Qazı
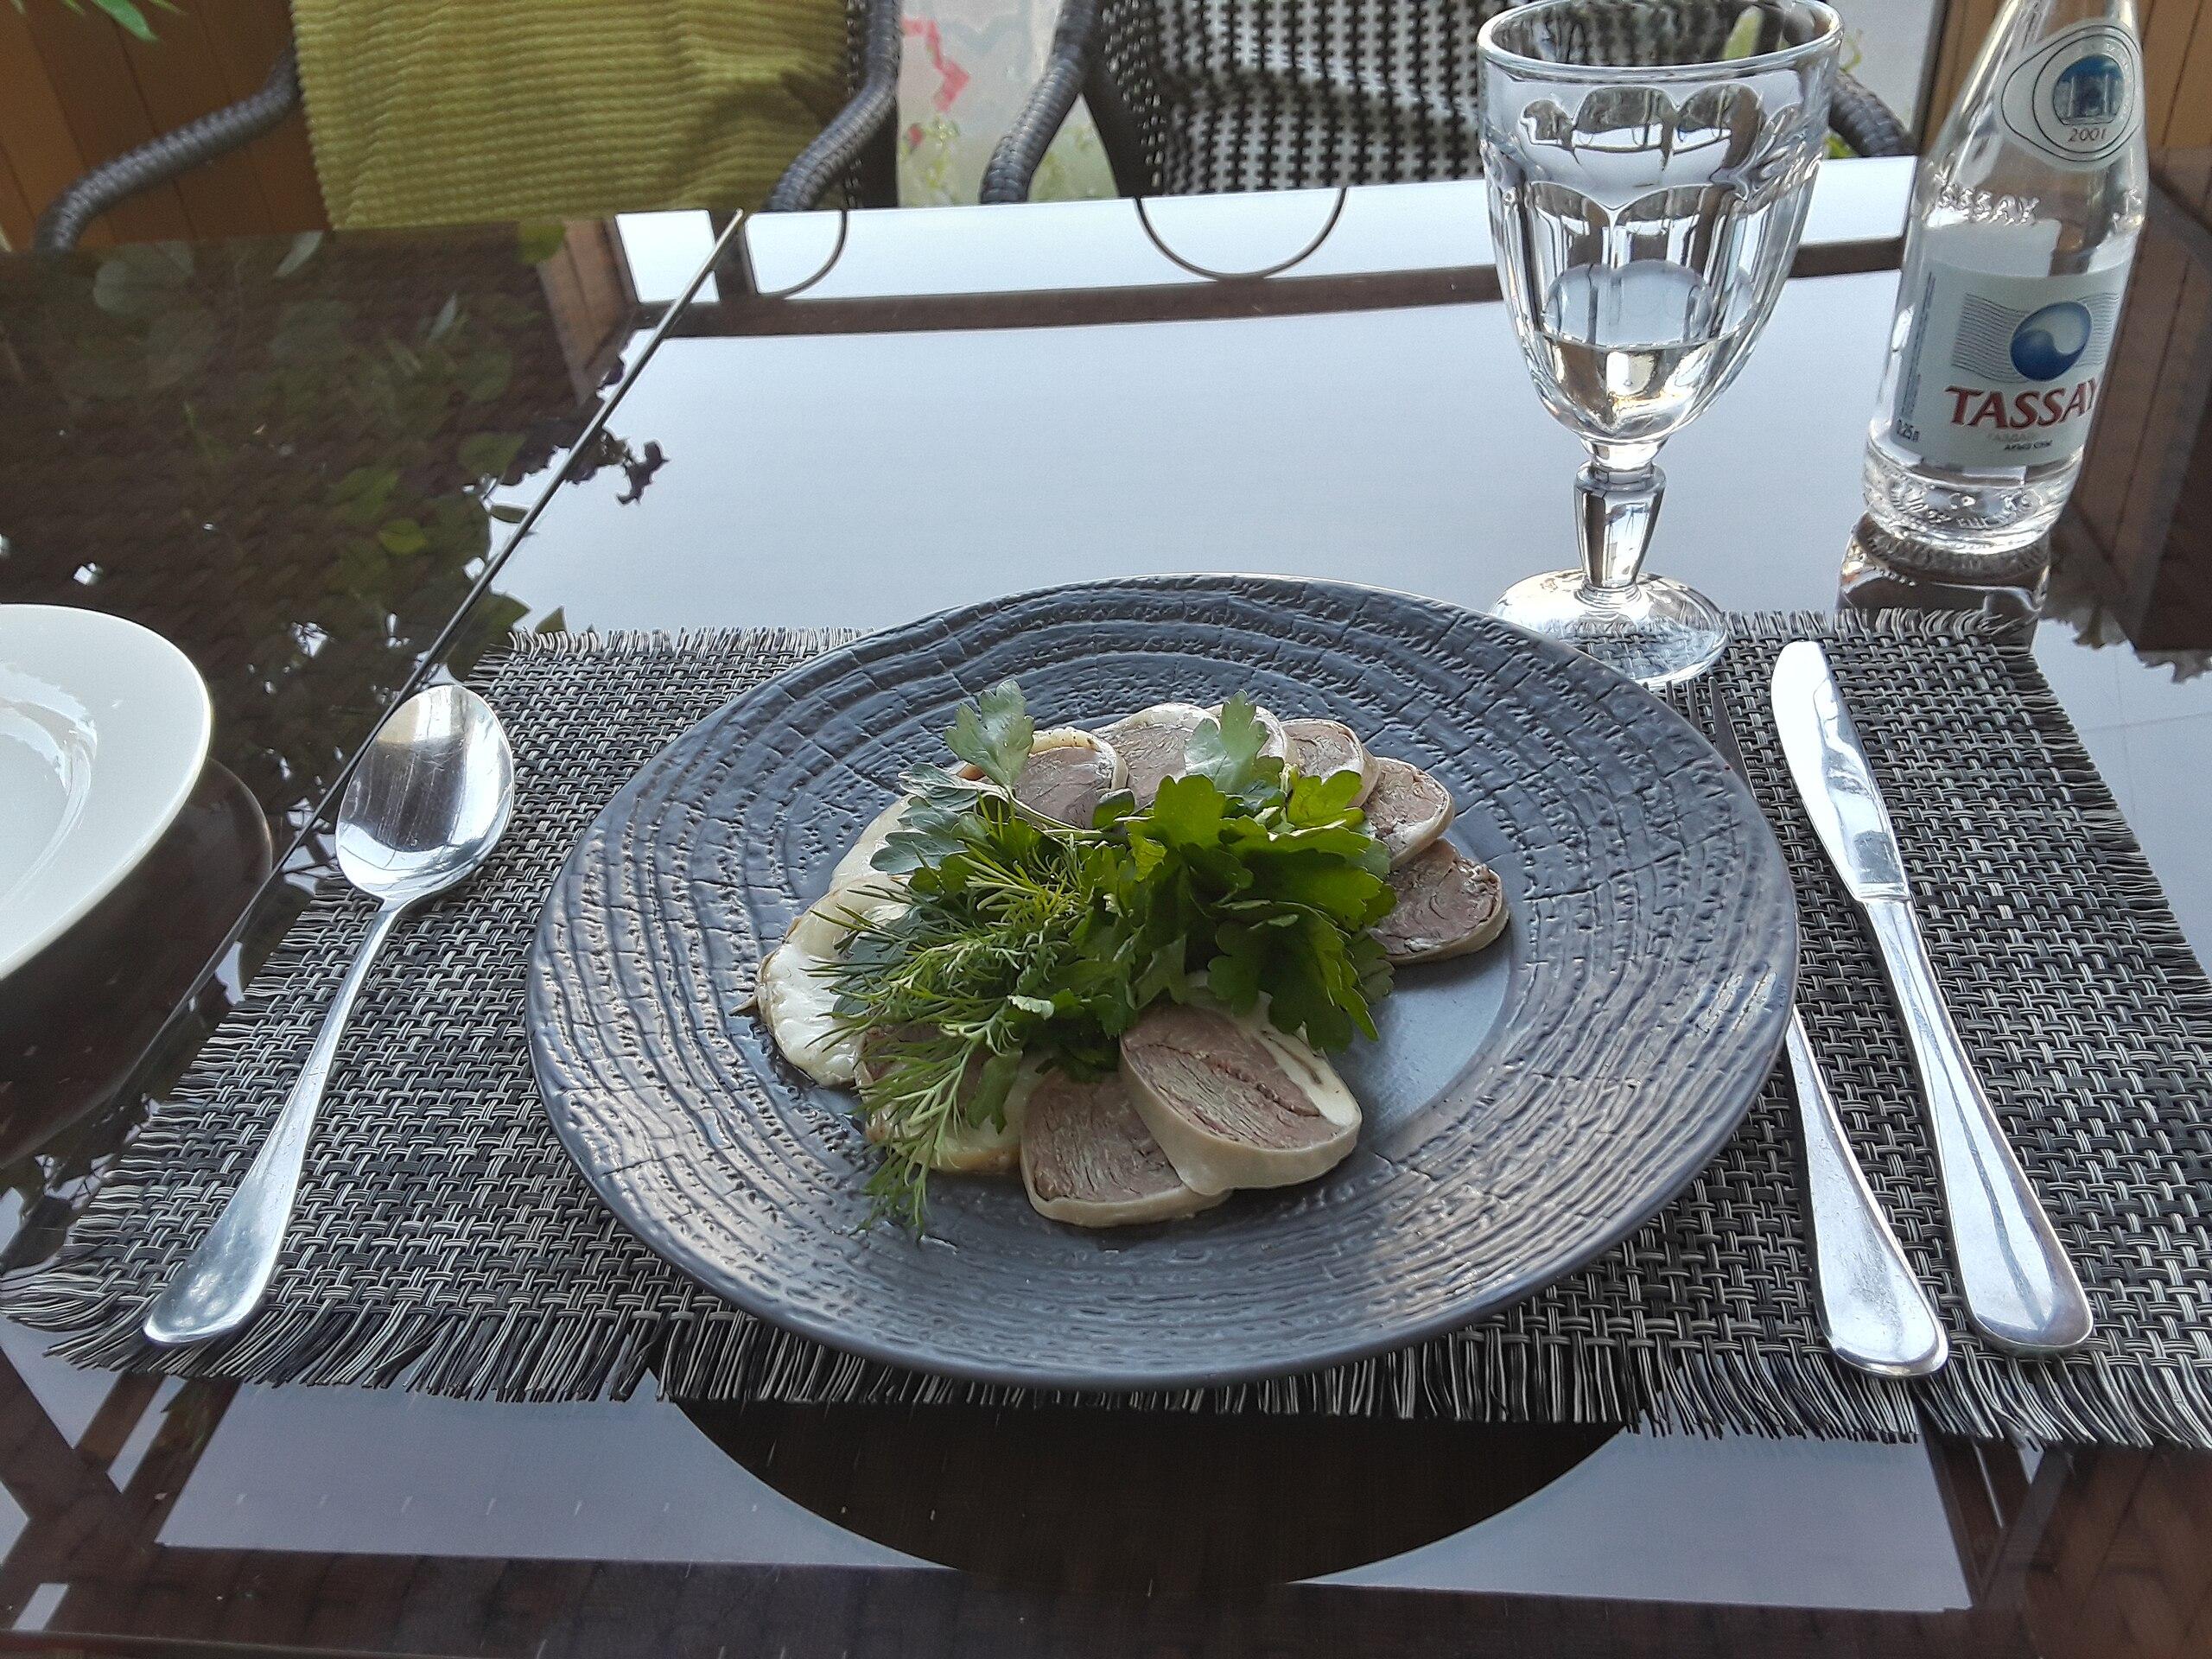
Also known as:
ar - Arabic: قازي
az - Azerbaijani: Qazı-Karta
ba - Bashkir: Ҡаҙылыҡ
de - German: Qazi-qarta
es - Spanish: Kazy
fa - Persian: قازی
fr - French: Kazy
he - Hebrew: קאזי
it - Italian: Qazı
jv - Javanese: Qazı
kk - Kazakh: Қазы
ko - Korean: 카즈
ky - Kyrgyz: Чучук
mn - Mongolian: Казы
ru - Russian: Казы-карта
tt - Tatar: Казылык
uk - Ukrainian: Кази-карта
uz - Uzbek: Qazi-qarta
Category: meat (horse meat, sausage)
Cuisine: Bashkir, Kazakh, Kyrgyz, Uzbek, Russian
Associated cuisines: Bashkir, Kazakh, Kyrgyz, Uzbek, Russian
Area: Kazakhstan, Kyrgyzstan, Uzbekistan, Bashkortostan, Volga-Ural, Siberian
Countries: Kazakhstan, Kyrgyzstan, Uzbekistan, Russia
Region: Central Asia, Eastern Europe, , ,
This is a traditional sausage-like food made from horse meat. It is a common element on a festive meal table. A reviewer described the dish as smoky and earthy. It is often eaten cold, sometimes sliced, and served as an appetiser.